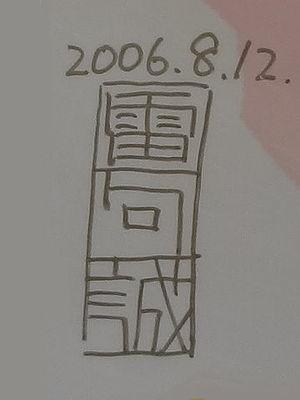
Makoto Raiku est un mangaka japonais né le 23 août 1974 dans la préfecture de Gifu.